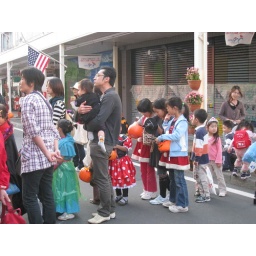
hhalloween in misawa on white pole road